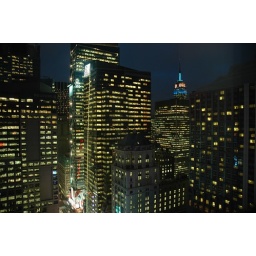
Room with a view - Westin Hotel, NYC (the blue building in the upper right is the Empire State Buiding).